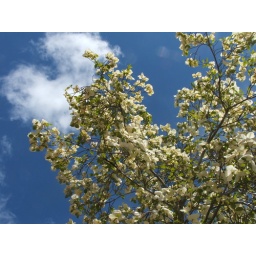
Dogwood Blossoms in the blue sky